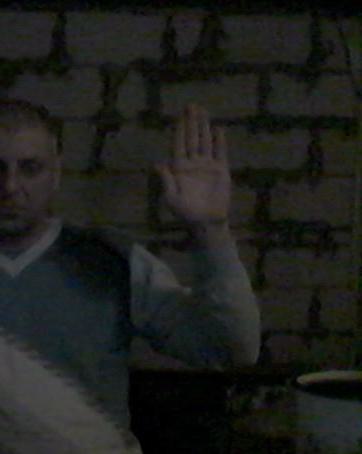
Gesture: stop